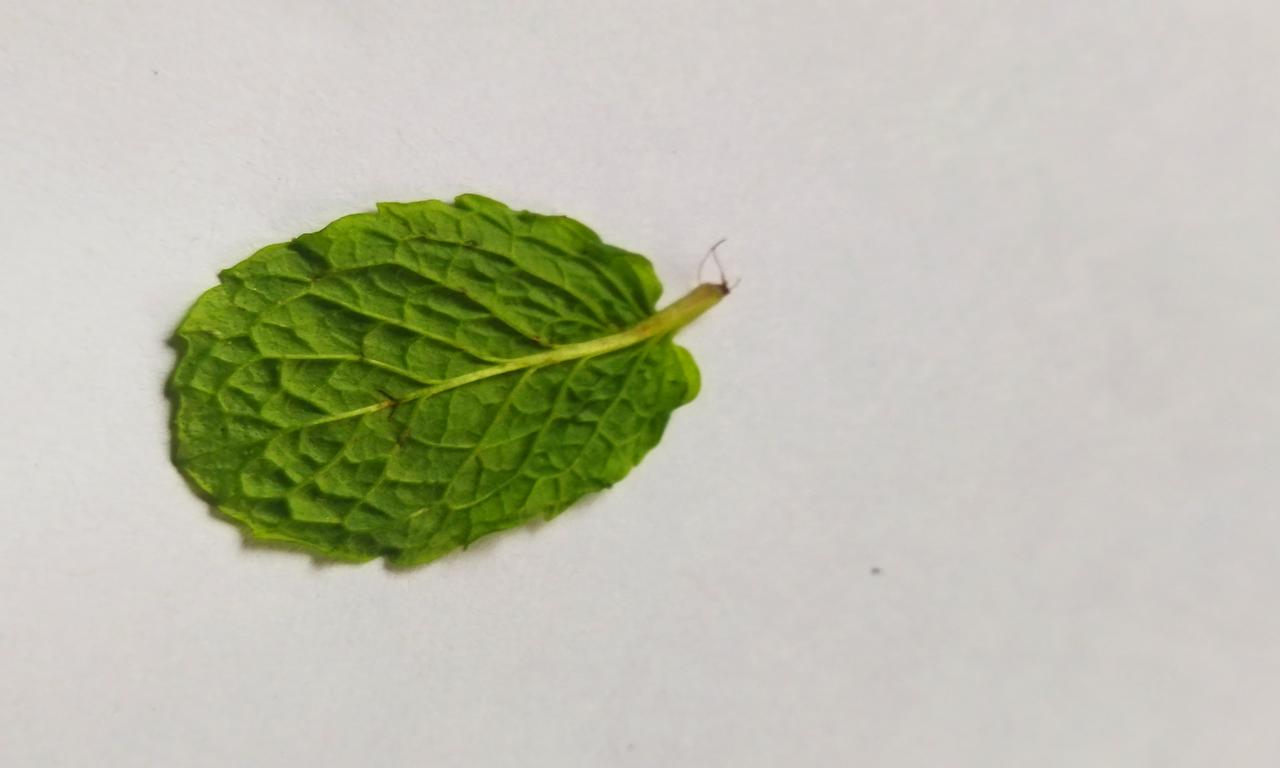
Label: Fresh